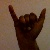
The image shows a hand gesture representing the letter 'Y' in Indian Sign Language.